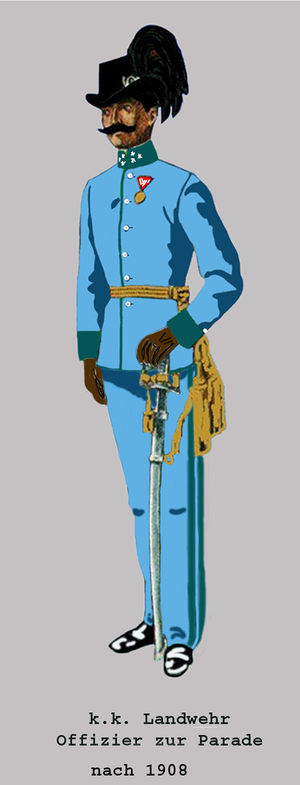
Capitaine de la k.k. Landwehr d'Autriche-Hongrie en parade